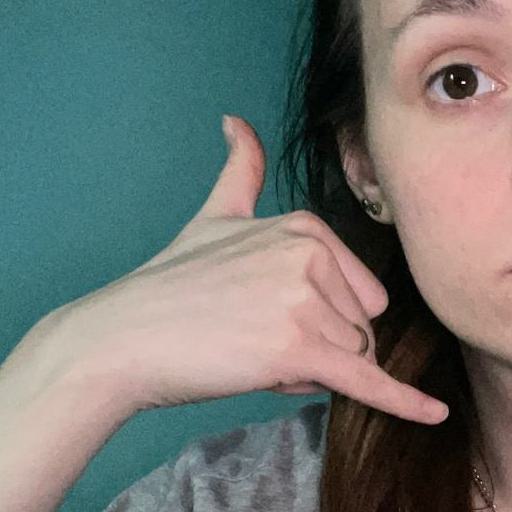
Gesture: call